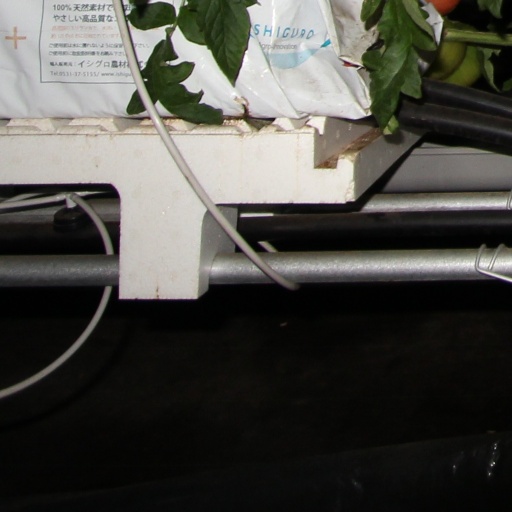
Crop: tomato